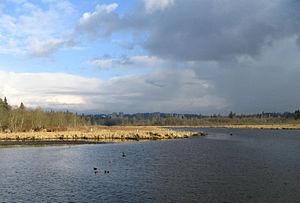
Le lac Burnaby est un lac situé à Burnaby en Colombie-Britannique. D’une superficie de 3,11 km², il abrite une importante faune et constitue l'élément principal du Burnaby Lake Regional Park qui est géré par le district régional du Grand Vancouver.